The Life of Mary Baker G. Eddy and the History of Christian Science

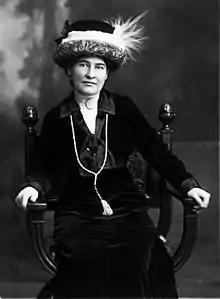
Willa Cather, c. 1912

The book's criticism of Eddy is considerable. According to Stuart Knee: "Eddy is, by turns, guilty of vanity, ignorance, theft, vengefulness, compulsions, witchcraft, mesmerism and the evil eye." The authors of the series produced witness statements from Eddy's childhood in Bow, New Hampshire, alleging that she engaged in repeated fainting spells to gain attention, particularly from her father, and that, as an adult, she developed a habit of appearing to be seriously ill only to recover quickly. Biographer Gillian Gill disagreed that the book offers an accurate portrayal of Eddy; she argued, for example, that the story of Eddy having "fits" as a child to get her own way, or the way "McClure's" described them, was "invented more or less out of whole cloth" by "McClure's" journalist Burton Hendrick, and that the accounts of Eddy as "hysterical" were misogynist. She wrote: "there is no solid evidence at all for Milmine’s melodramatic description of the young Mary Baker repeatedly falling on the floor in hysterical catatonic fits. No family member, no close friend makes any mention of such fits, either when she was young or later. When questioned on the subject in the 1900s, those few remaining contemporaries who had been familiar with the Baker family denied that Mary had shown any such abnormal behavior."